Carolines Question

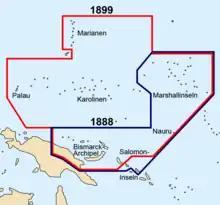
German possessions in the western Pacific after the Carolines Dispute (1888) and the German-Spanish treaty (1899)

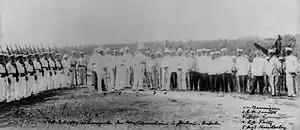
Transfer of the western Carolines and Palau from Spain to Germany, Yap, 3. November 1899

German reactions to this outcome ranged from anger at a second defeat after the Kulturkampf to praise for peaceful arbitration. Indeed, the anti-colonial German Free-minded Party even saw it as a sign of the early end of German colonialism. In Spain, discontent reigned over the concessions made to Germany. This was expressed in a popular play in which the children named ‘Hispania’ and ‘Germania’ argued over a doll named ‘Carolina’ until their father came and declared that although the doll belonged to ‘Hispania’, ‘Germania’ was to play with her.